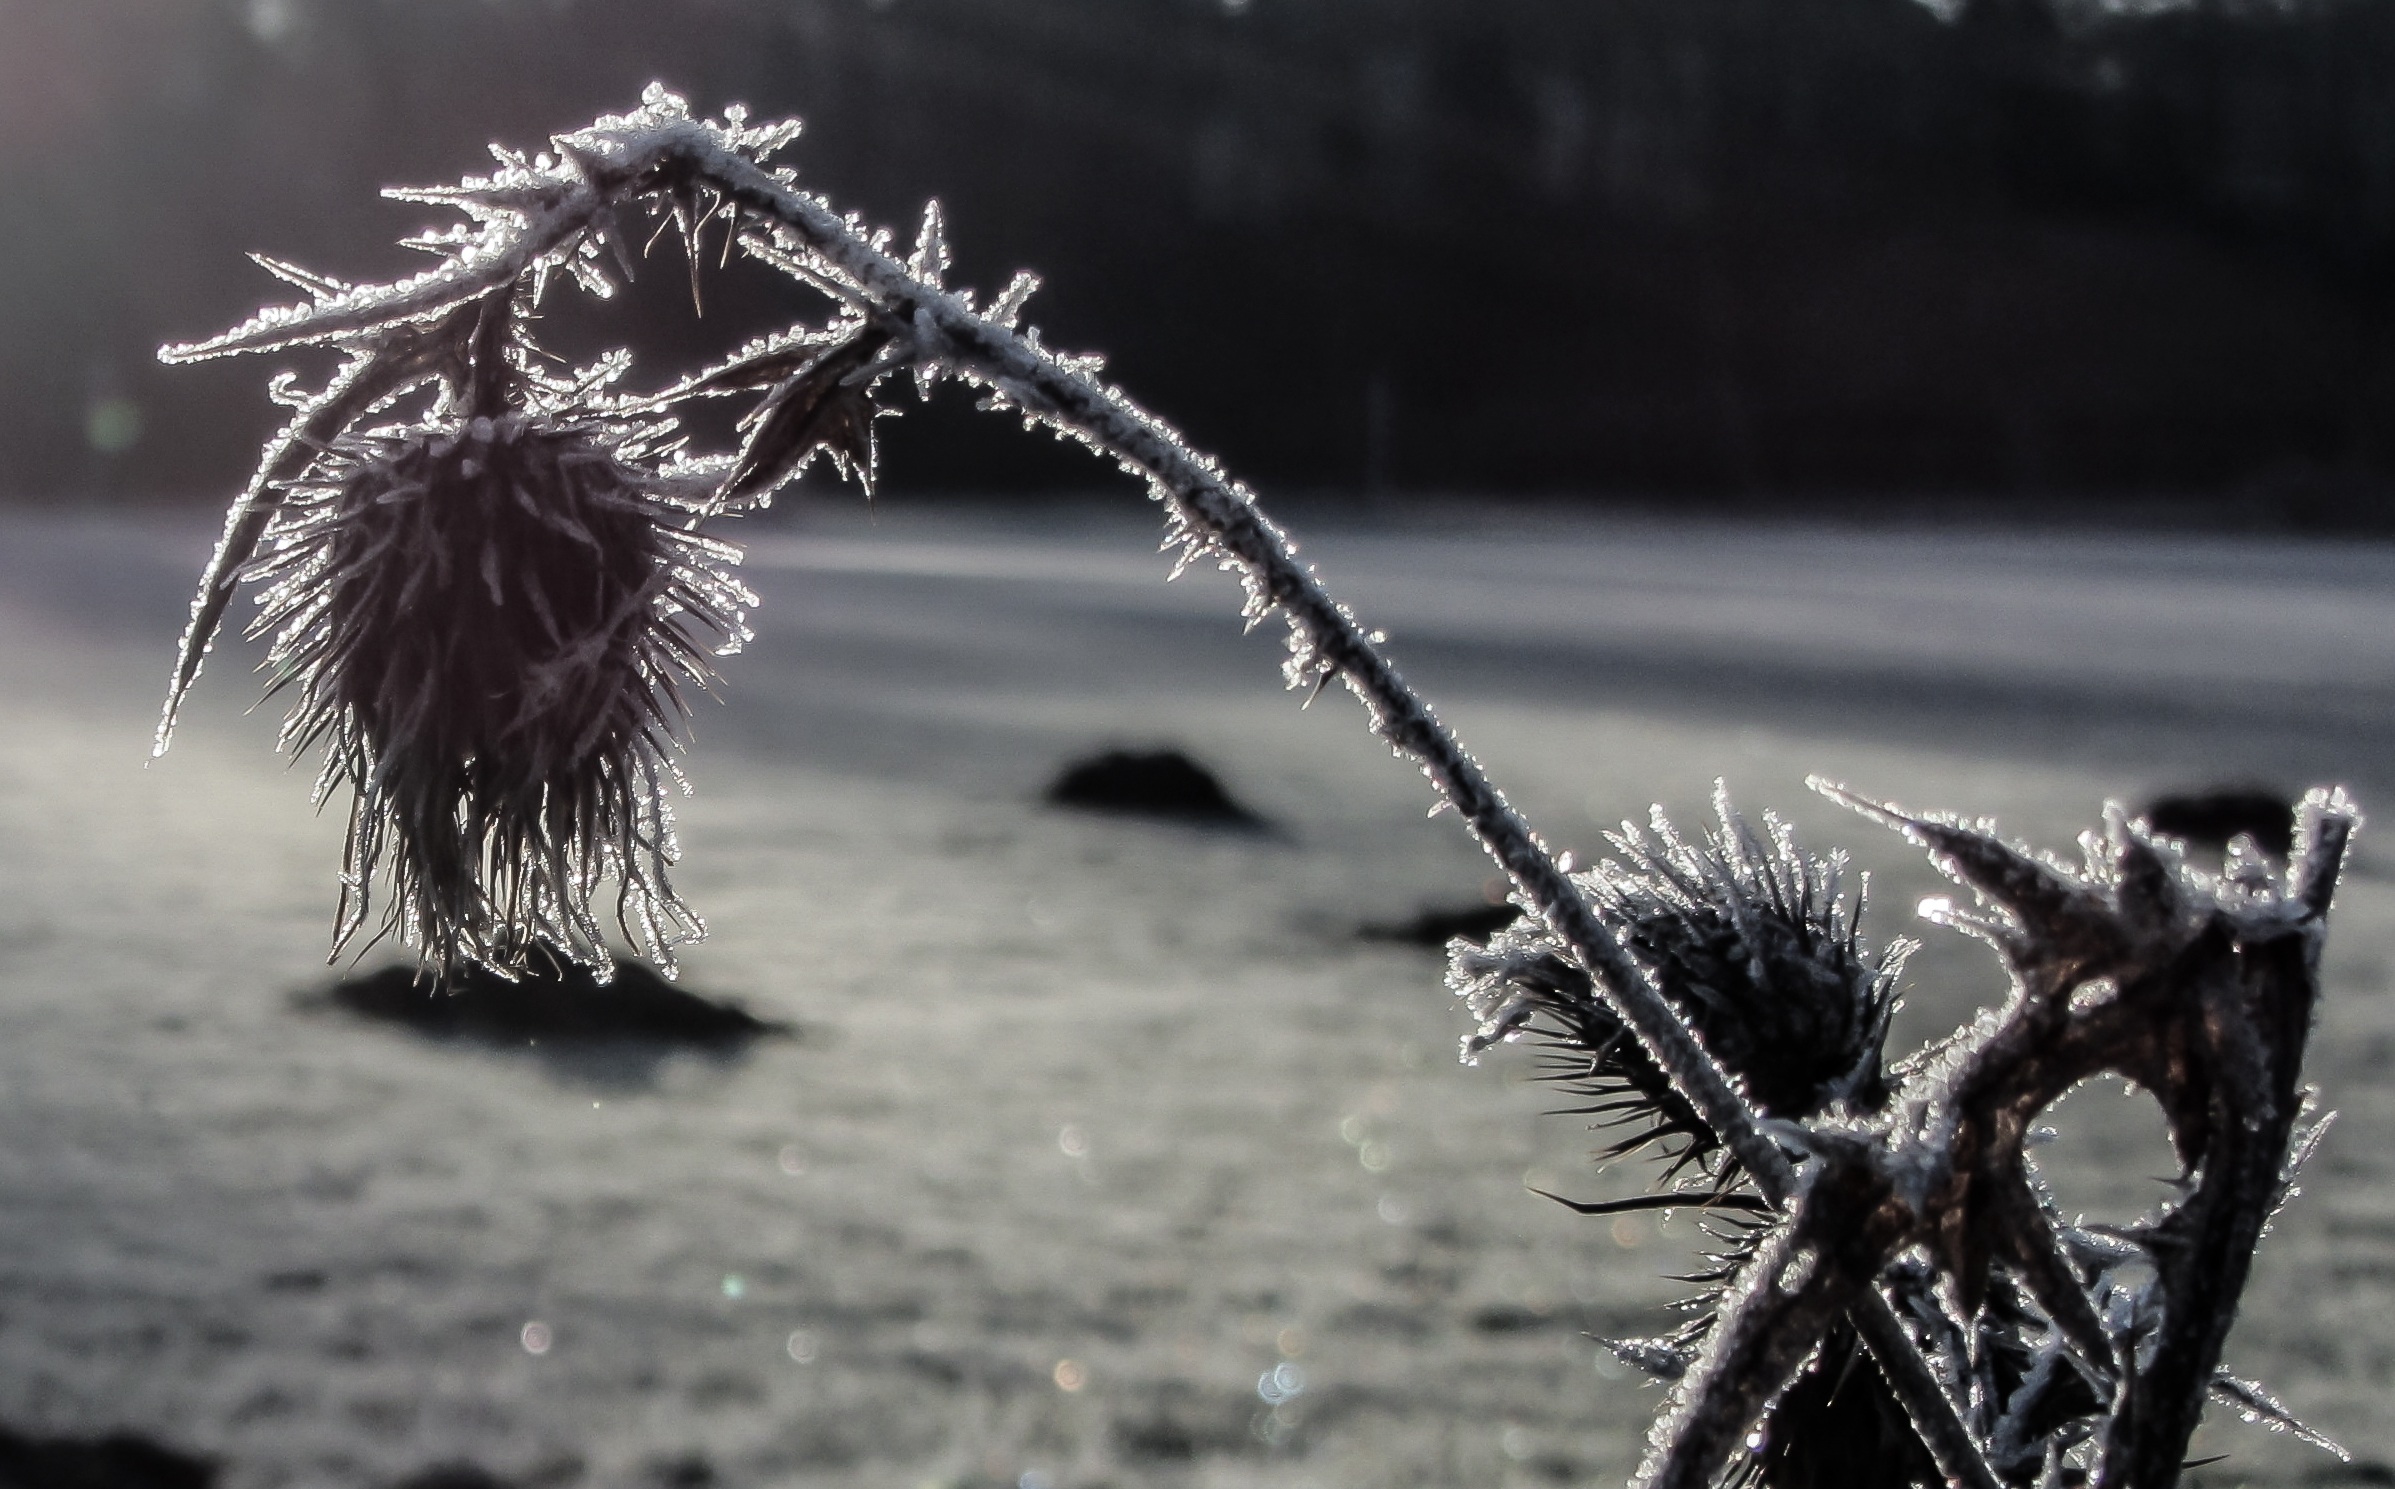
tree, water, nature, branch, snow, cold, winter, flower, frost, ice, weather, frozen, season, close up, thistle, hoarfrost, freezing, macro photography